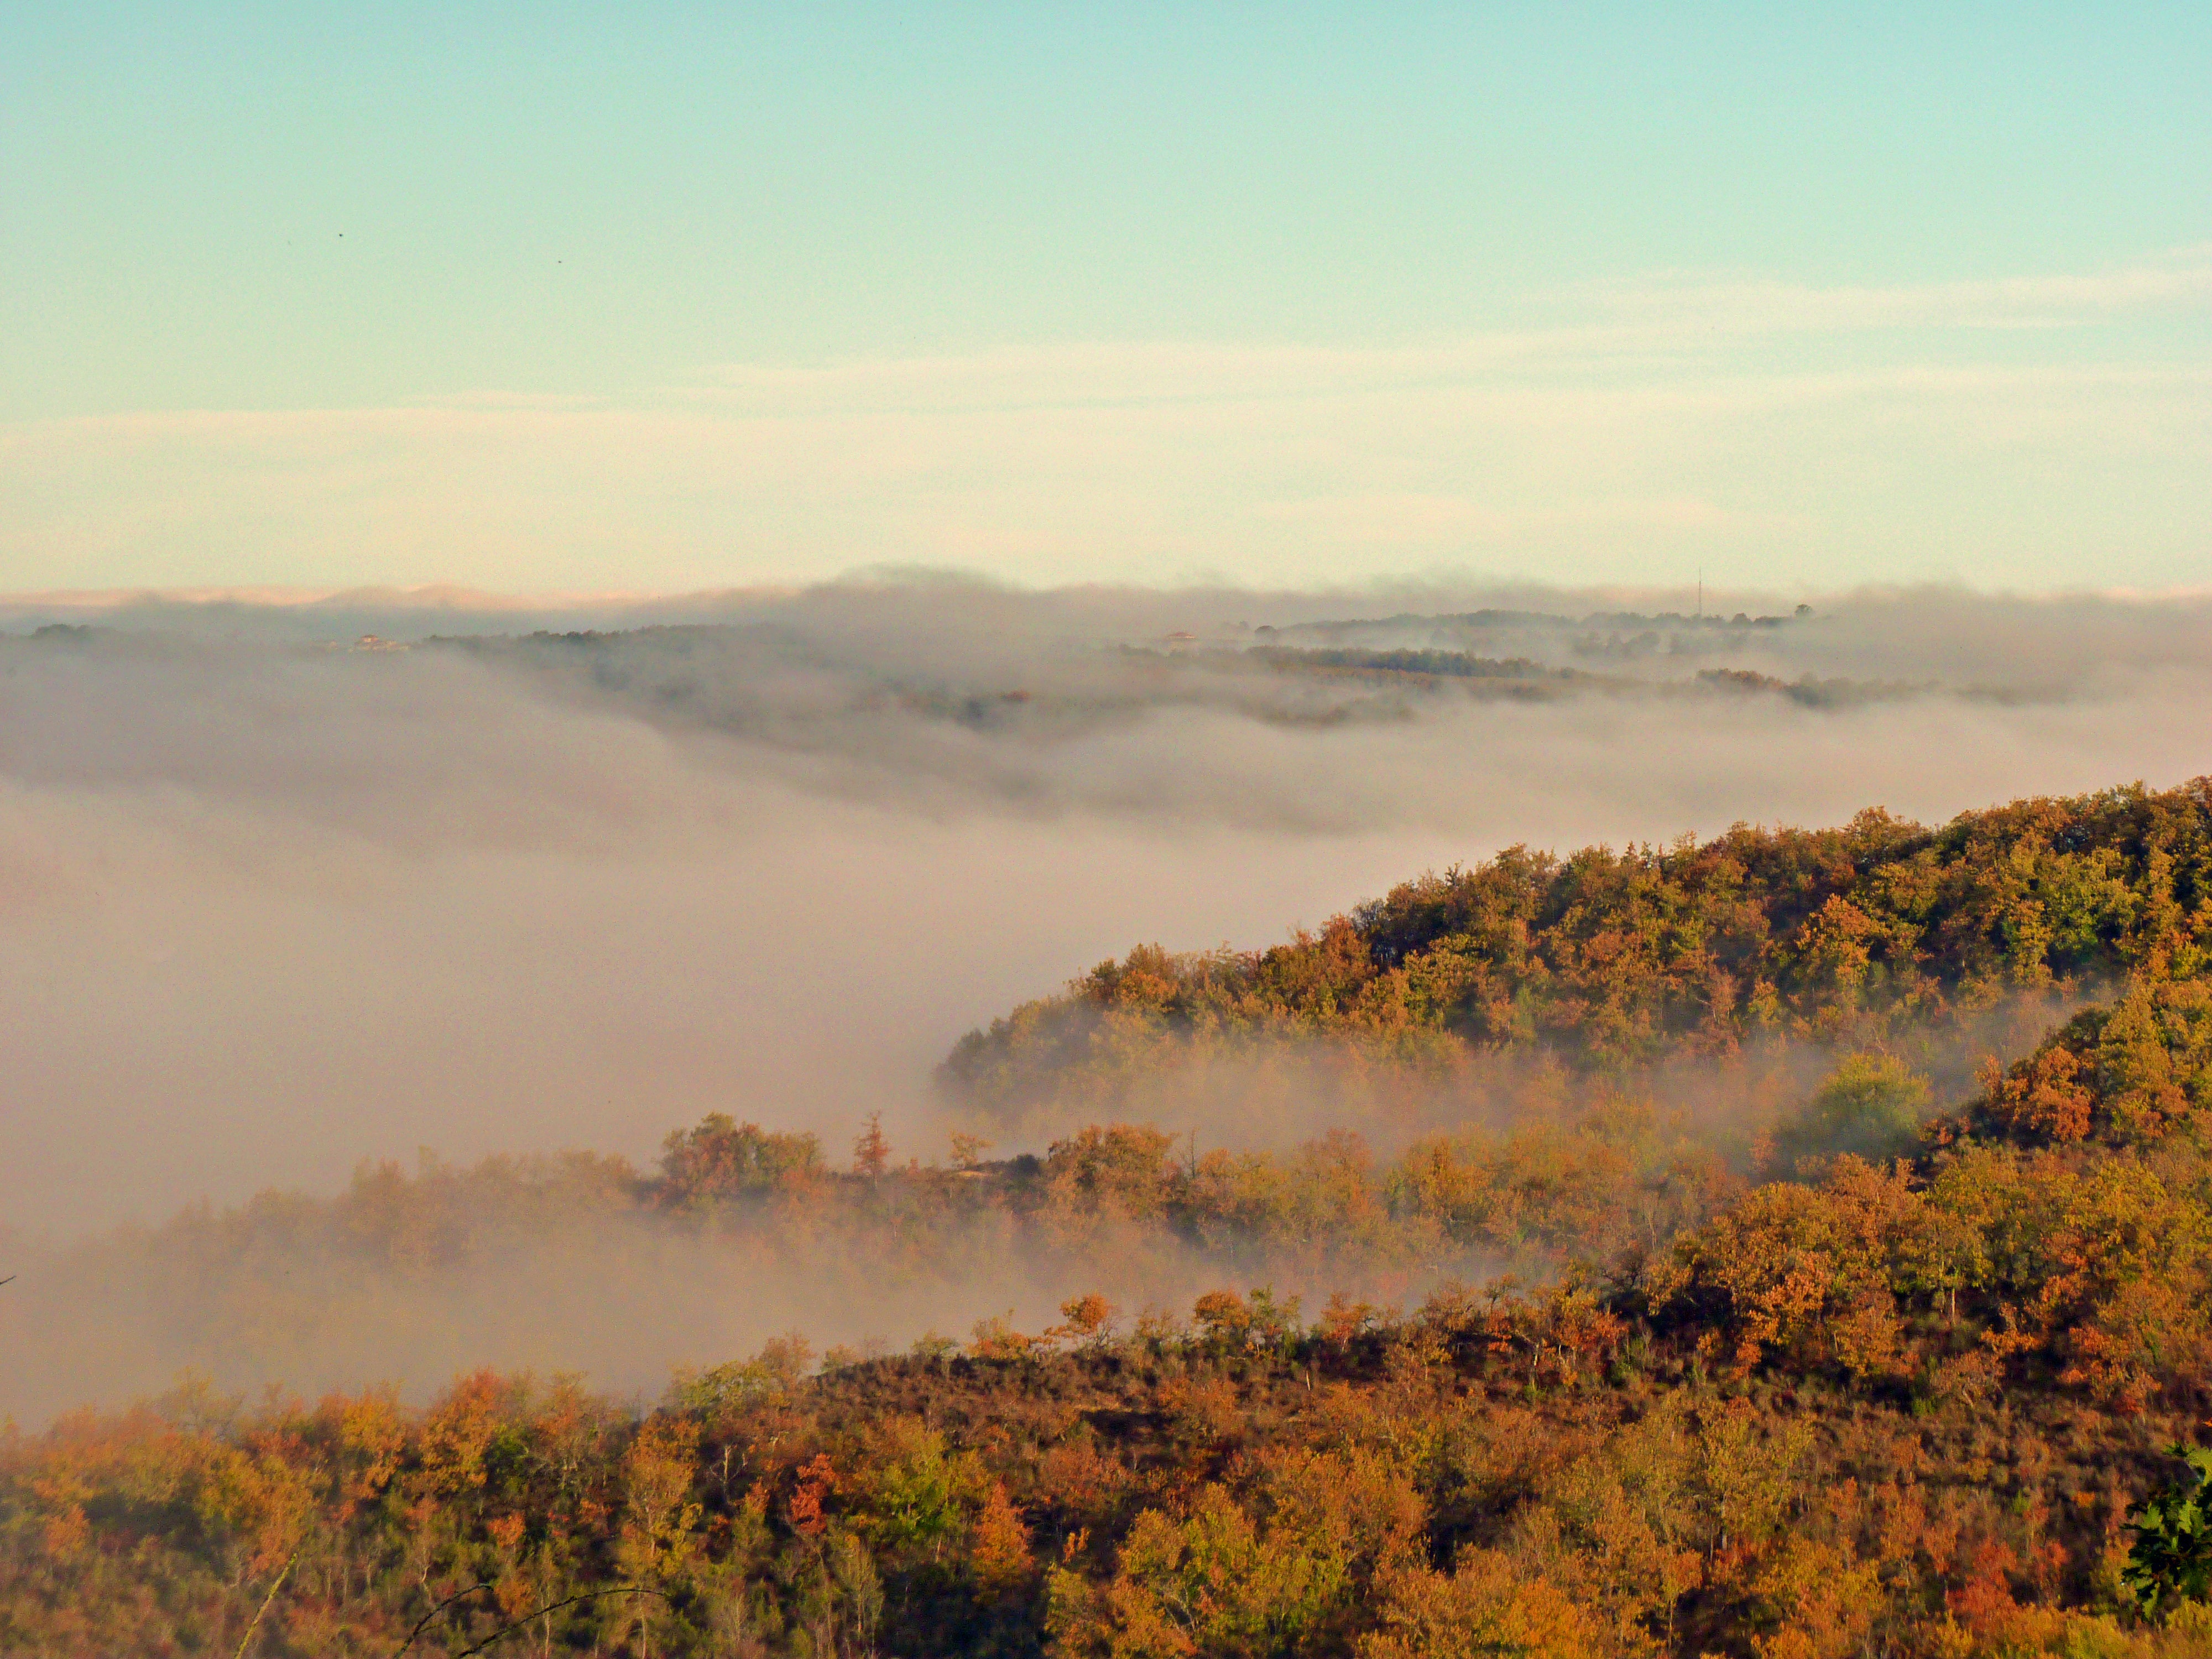
landscape, forest, wilderness, mountain, cloud, fog, sunrise, mist, morning, fall, hill, dawn, valley, dusk, evening, autumn, weather, haze, contrast, colorful, season, plain, colors, plateau, autumn landscape, morning mist, colors fall, rural area, atmospheric phenomenon, mountainous landforms